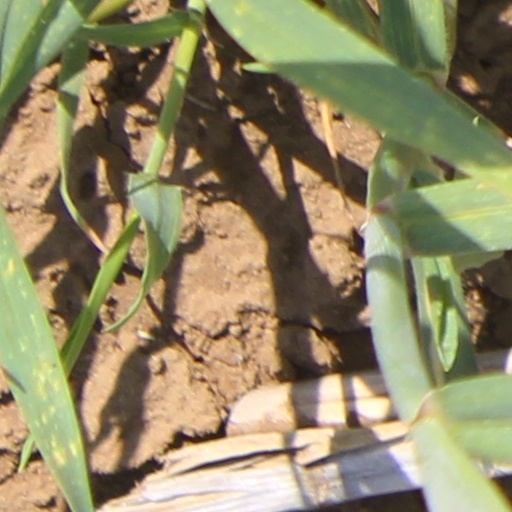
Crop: wheat